John S. Clarke

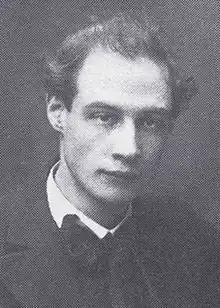
John S. Clarke,

John Smith Clarke (4 February 1885 – 30 January 1959) was a British author, newspaper editor, poet, socialist politician, and lion tamer.